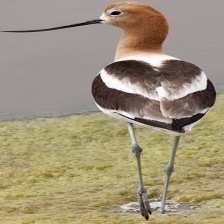
Species: AMERICAN AVOCET
Scientific name: PSITTACULA EUPATRIA